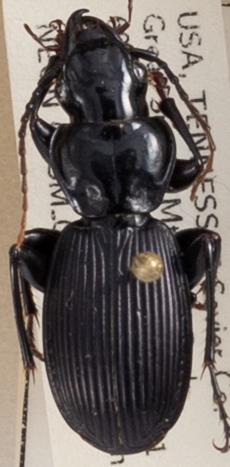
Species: Pterostichus moestus
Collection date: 2019-08-20
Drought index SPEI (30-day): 0.356
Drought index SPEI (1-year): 2.09
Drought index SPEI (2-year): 2.09